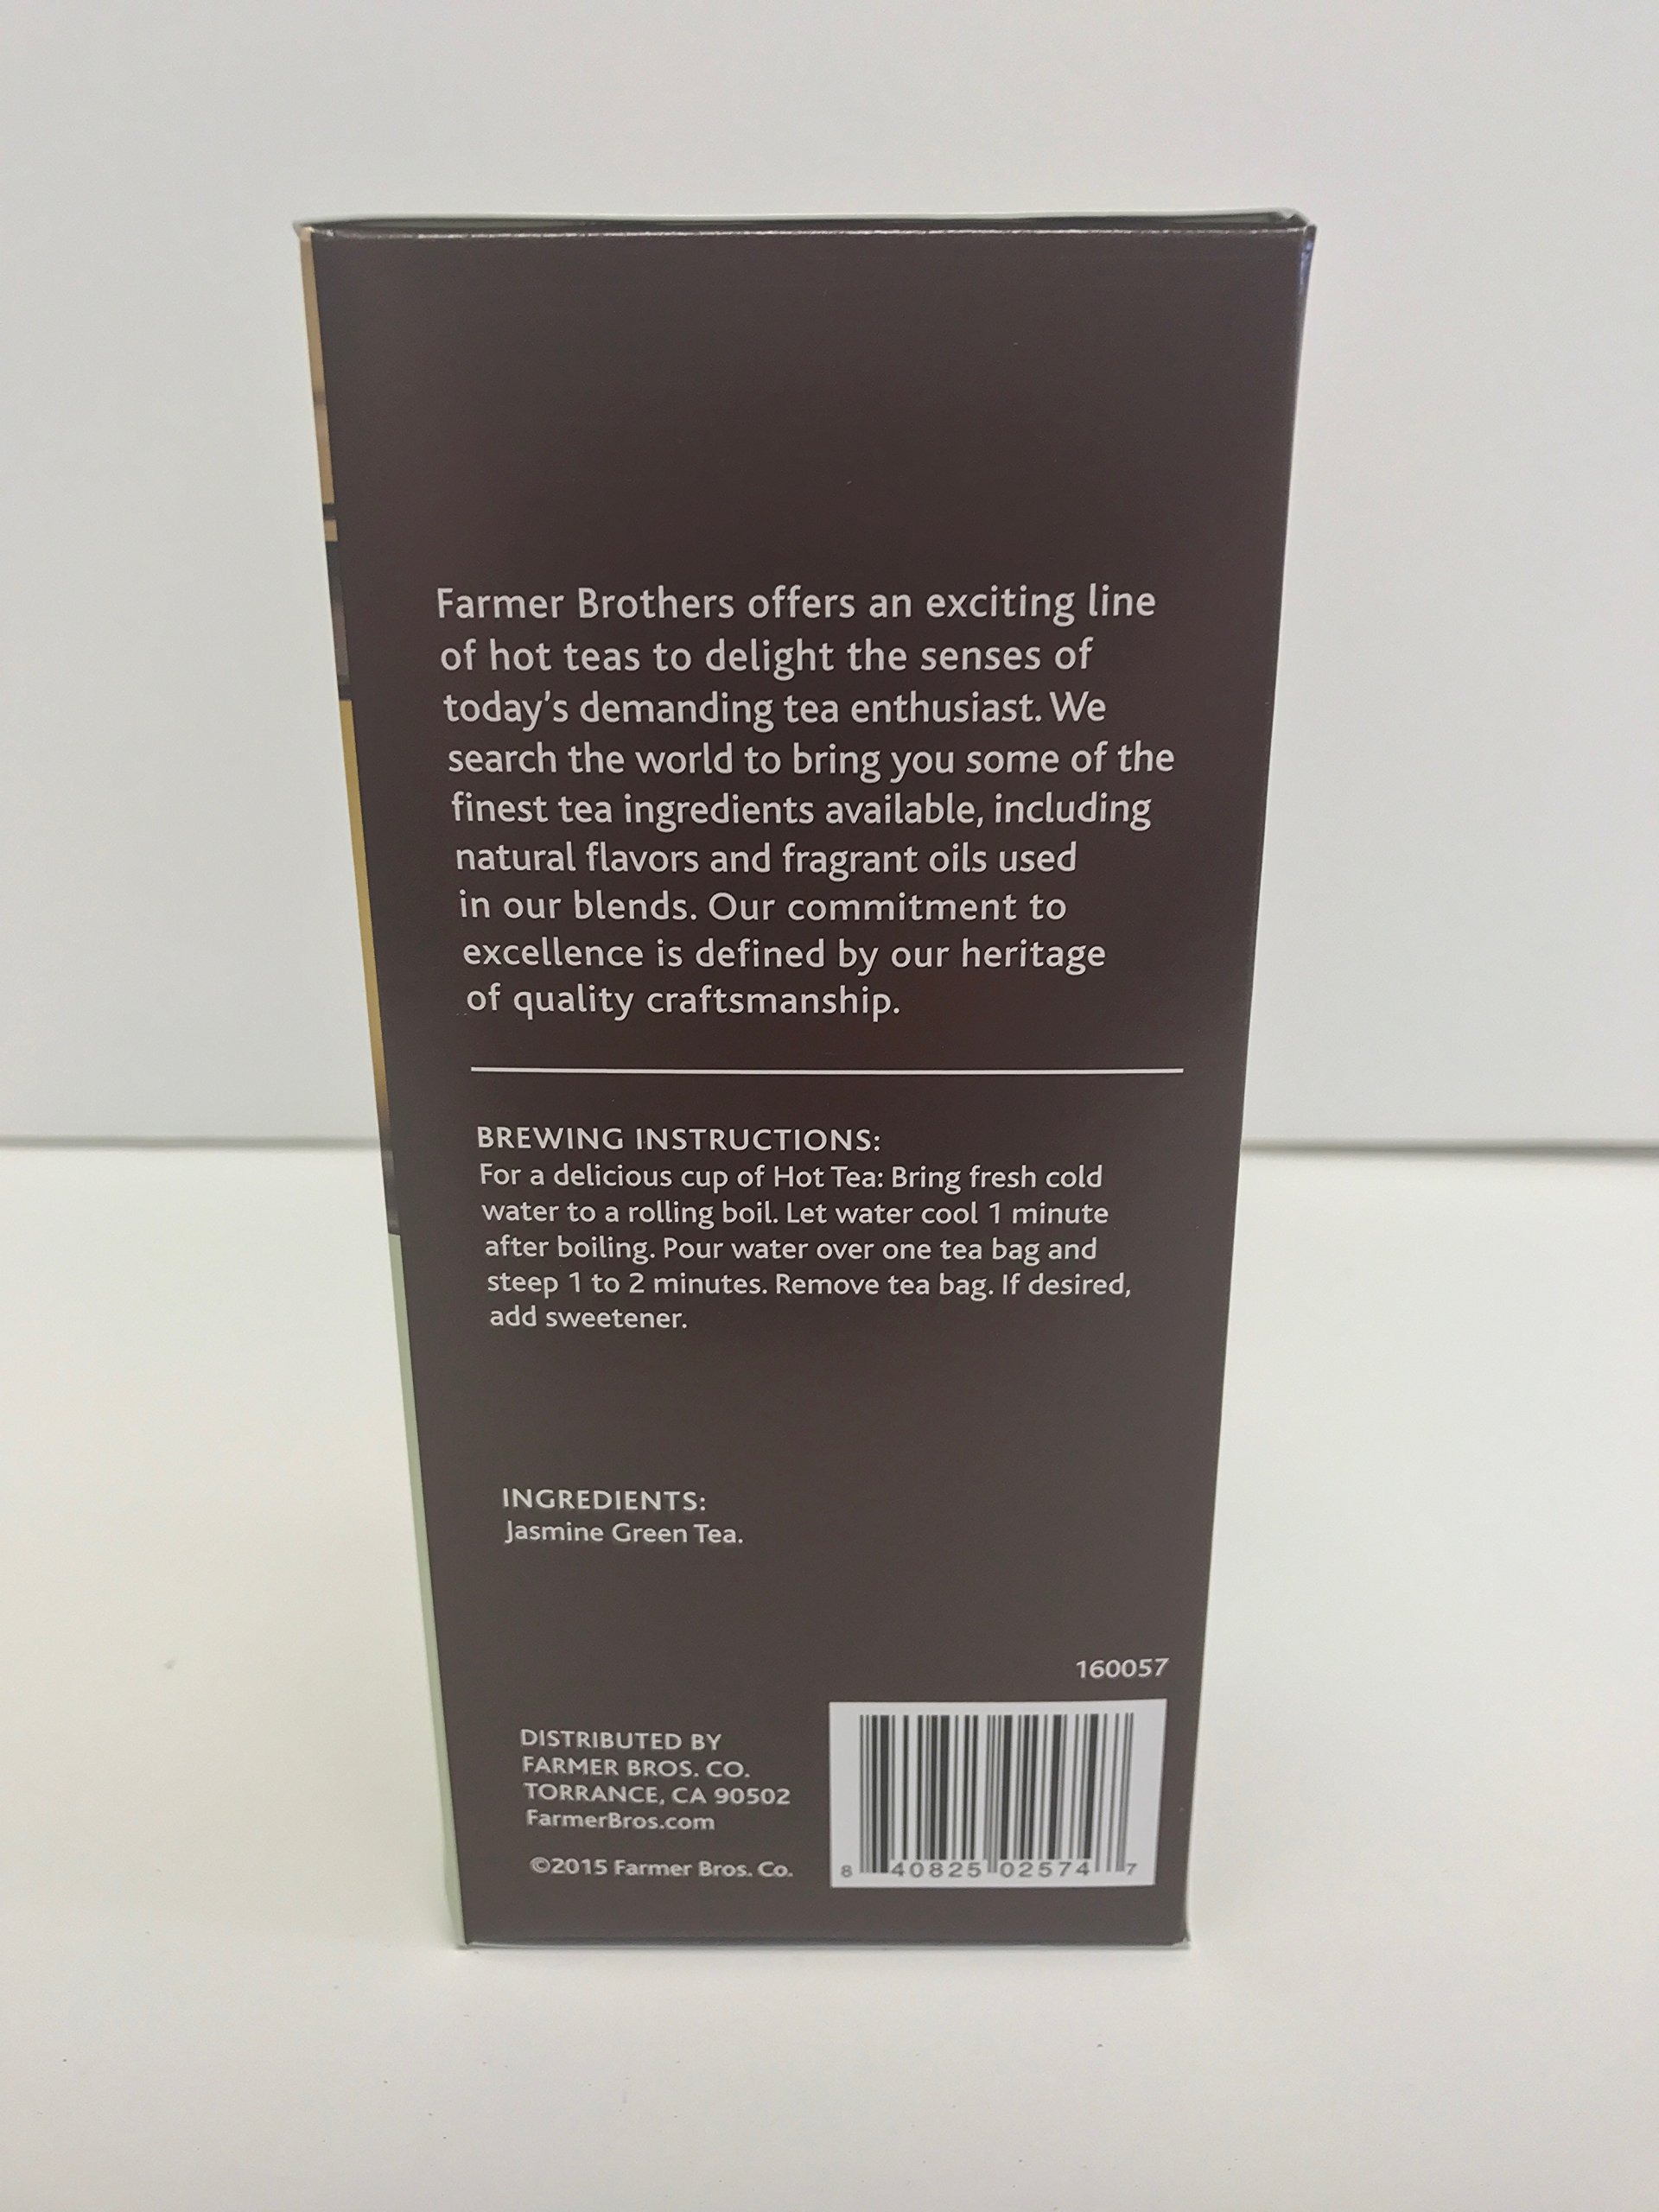
Item Name: Farmer Brothers Premium: Jasmine Green Tea - 6/25 ct boxes
Bullet Point: Ingredients: Jasmine Green tea.
Product Description: This sale is for one case of premium tea bags (150).
Value: 1.0
Unit: Count

Price: 46